SummerSlam (1994)

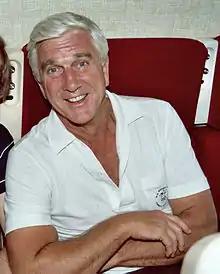
Leslie Nielsen was brought in to solve the mystery of The Undertaker.

The biggest storyline at SummerSlam began at the 1993 Survivor Series when Owen Hart was eliminated from the “Hart Brothers vs. Shawn Michaels and His Knights” elimination match due to miscommunication within the Hart team. Bret Hart was walking along the ring apron when Owen ran into him, causing Owen to lose his focus and be pinned by Michaels. After the match, Owen interrupted his brothers’ victory celebration to verbally attack Bret. The brothers reunited over the Christmas holidays and focused on challenging The Quebecers for the World Tag Team Championship at Royal Rumble 1994. During the match, Bret kayfabe injured his knee, which eventually caused the referee to stop the match. Owen then turned on Bret by kicking his injured leg and leaving him lying in the ring. Bret jobbed to Owen in the opening match at WrestleMania X but defeated Yokozuna later in the pay-per-view to win the WWF World Heavyweight Championship. Jim Neidhart, Bret and Owen's real-life brother-in-law, became involved at King of the Ring 1994 by aligning himself with Owen Hart. To settle the feud, Bret and Owen were booked to face each other in a Steel cage match at SummerSlam.